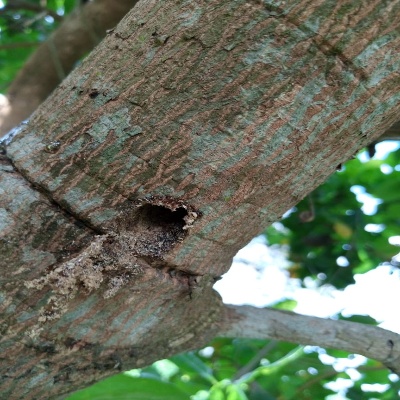
Crop: Cashew
Condition: gumosis